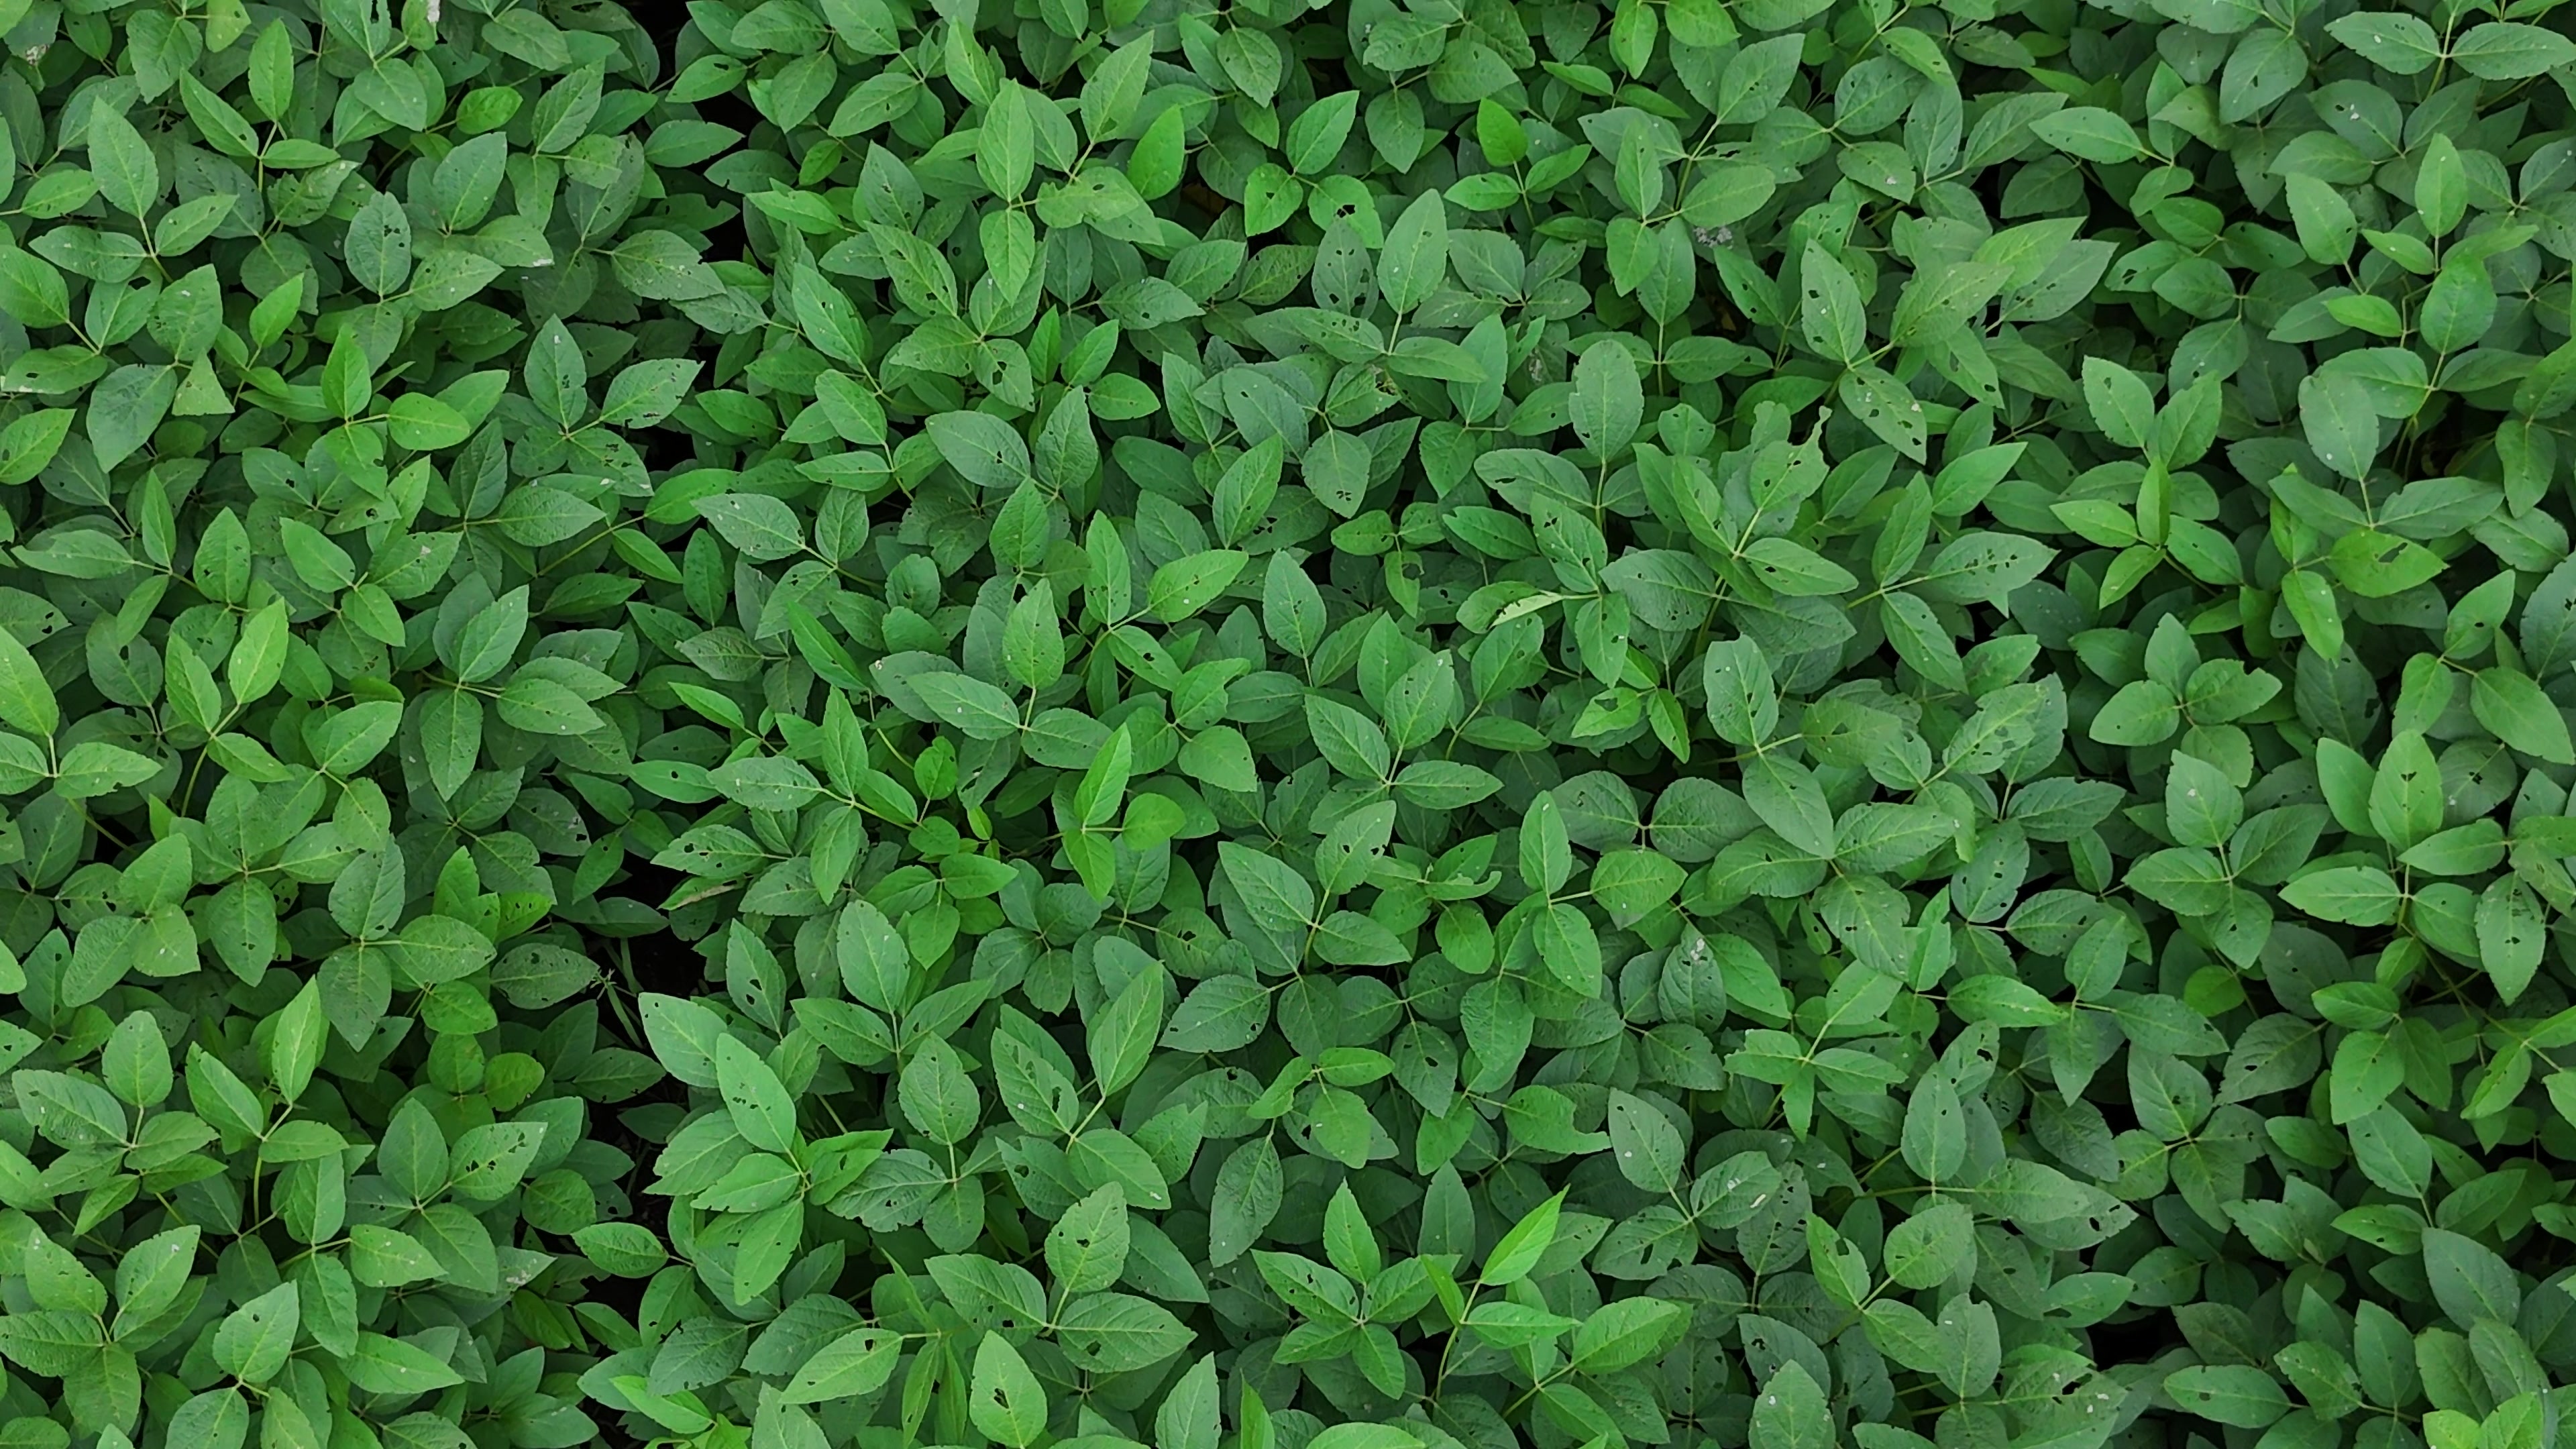
Label: Semilooper_Pest